Piet Mondrian

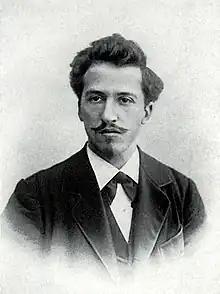
Mondrian in 1899

Pieter Cornelis Mondriaan (7 March 1872 – 1 February 1944), known after 1911 as Piet Mondrian, was a Dutch painter and art theoretician who is regarded as one of the greatest artists of the 20th century. He was one of the pioneers of 20th-century abstract art, as he changed his artistic direction from figurative painting to an increasingly abstract style, until he reached a point where his artistic vocabulary was reduced to simple geometric elements.